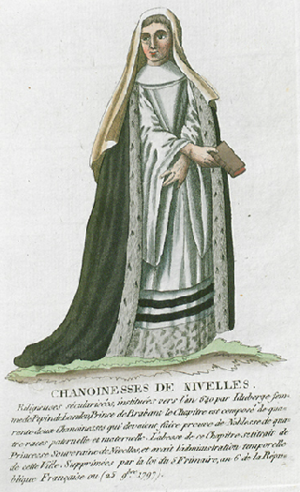
Canonnesse Noble de Saint Gertrude, Nivelles
L'abbaye de Nivelles fut fondée vers 648-649 par la veuve de Pépin de Landen, Itte Idoberge avec le concours de l'évêque Saint Amand.